The Two Sergeants (1951 film)

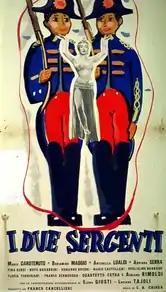
A poster for the film

The Two Sergeants (Italian:I Due sergenti) is a 1951 Italian comedy film directed by Carlo Alberto Chiesa and starring Mario Carotenuto, Antonella Lualdi and Beniamino Maggio. It is one of several film adaptations of the 1823 play "The Two Sergeants". The film updated the historic story of two idlers who steal some military uniforms and become mistaken for real soldiers.